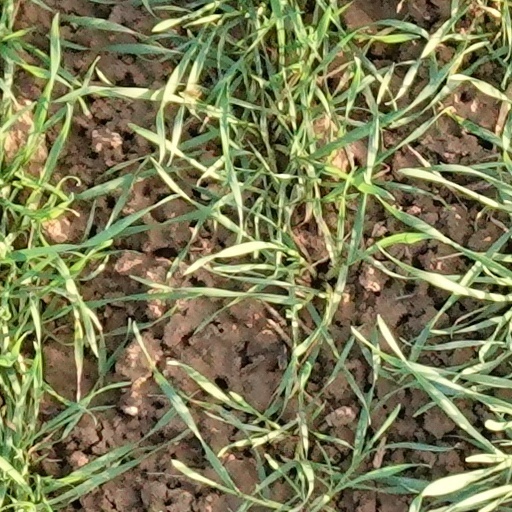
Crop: wheat